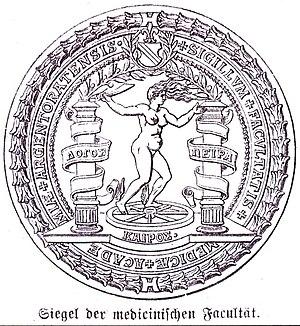
Titre
La faculté de médecine de Strasbourg est située dans le campus Médecine à Strasbourg, à proximité immédiate de l'hôpital civil, non loin du quartier historique de la Petite France. Avec ses 5 130 étudiants, elle est l'une des principales composantes de l'université de Strasbourg. Elle est par ailleurs liée par convention au Centre hospitalier régional et universitaire de Strasbourg, regroupant les hôpitaux universitaires de Strasbourg. De nombreuses personnalités du monde médical sont passées par ses murs dont cinq prix Nobel de physiologie ou médecine : Alphonse Laveran, Albrecht Kossel, Paul Ehrlich, Otto Loewi et Otto Fritz Meyerhof.